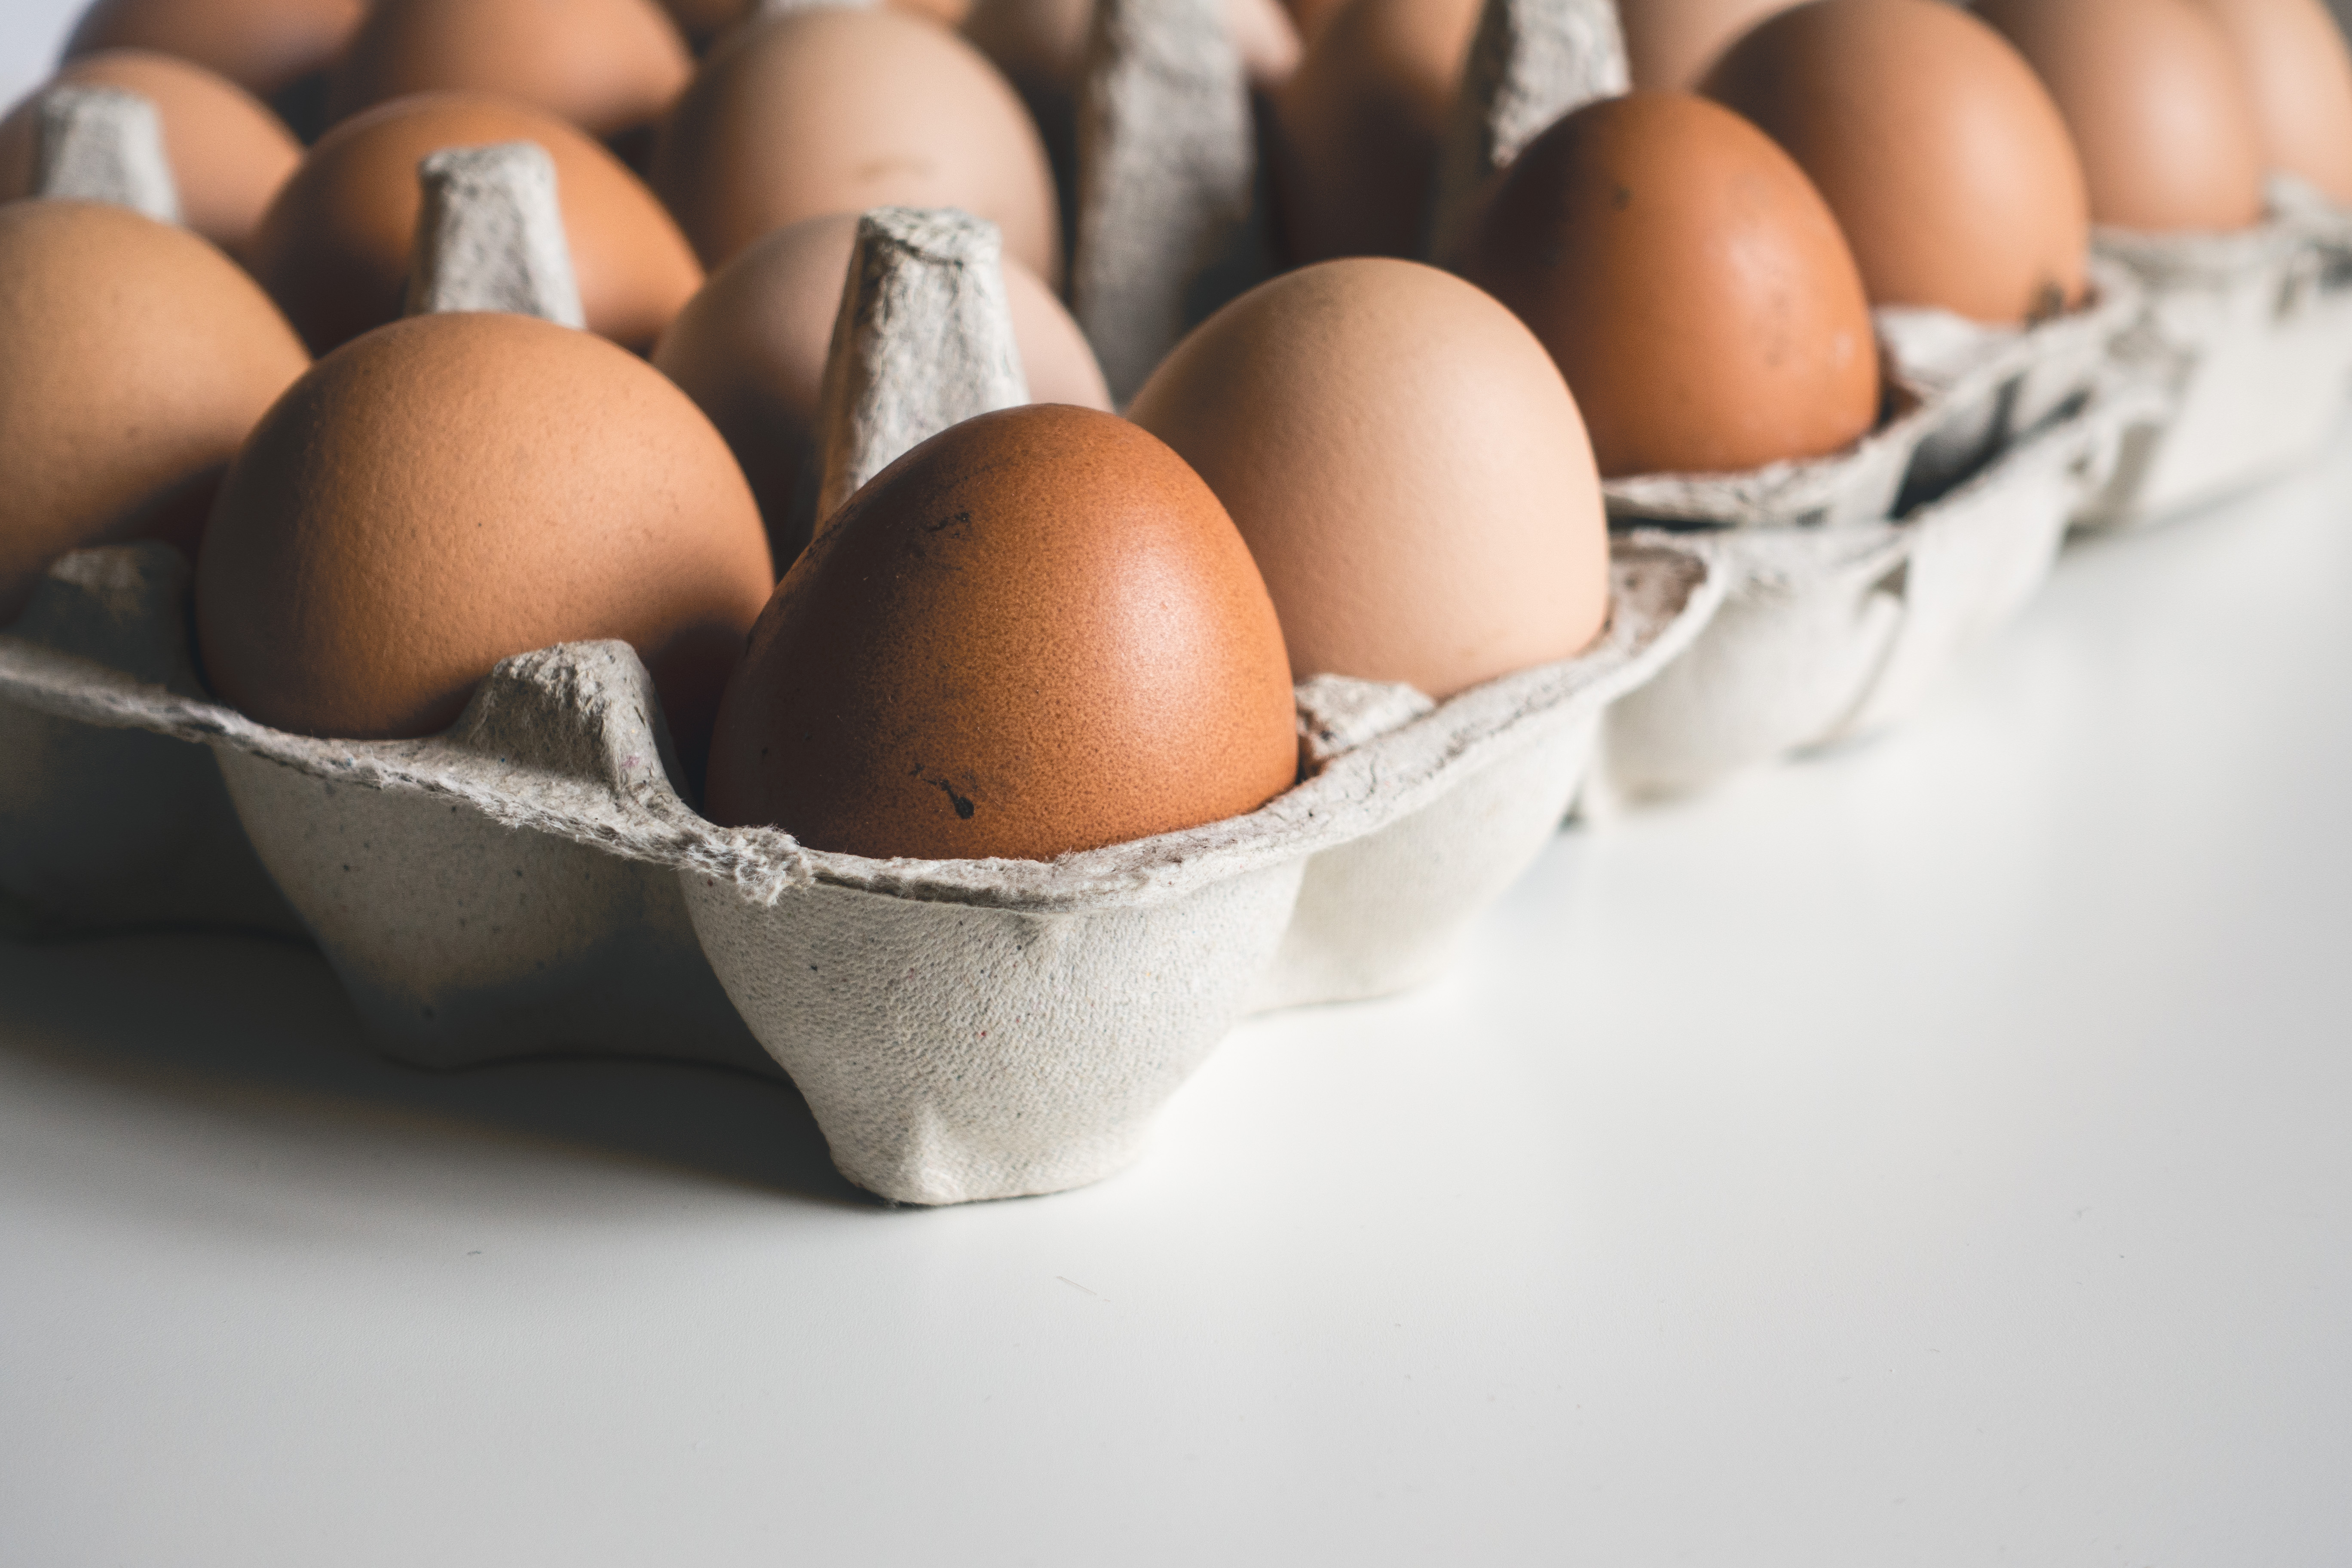
egg, food, egg cup, serveware